Praze-An-Beeble

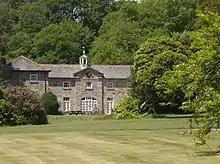
Clowance Estate

The holiday resort of Clowance estate is just outside the village, offering leisure and dining.